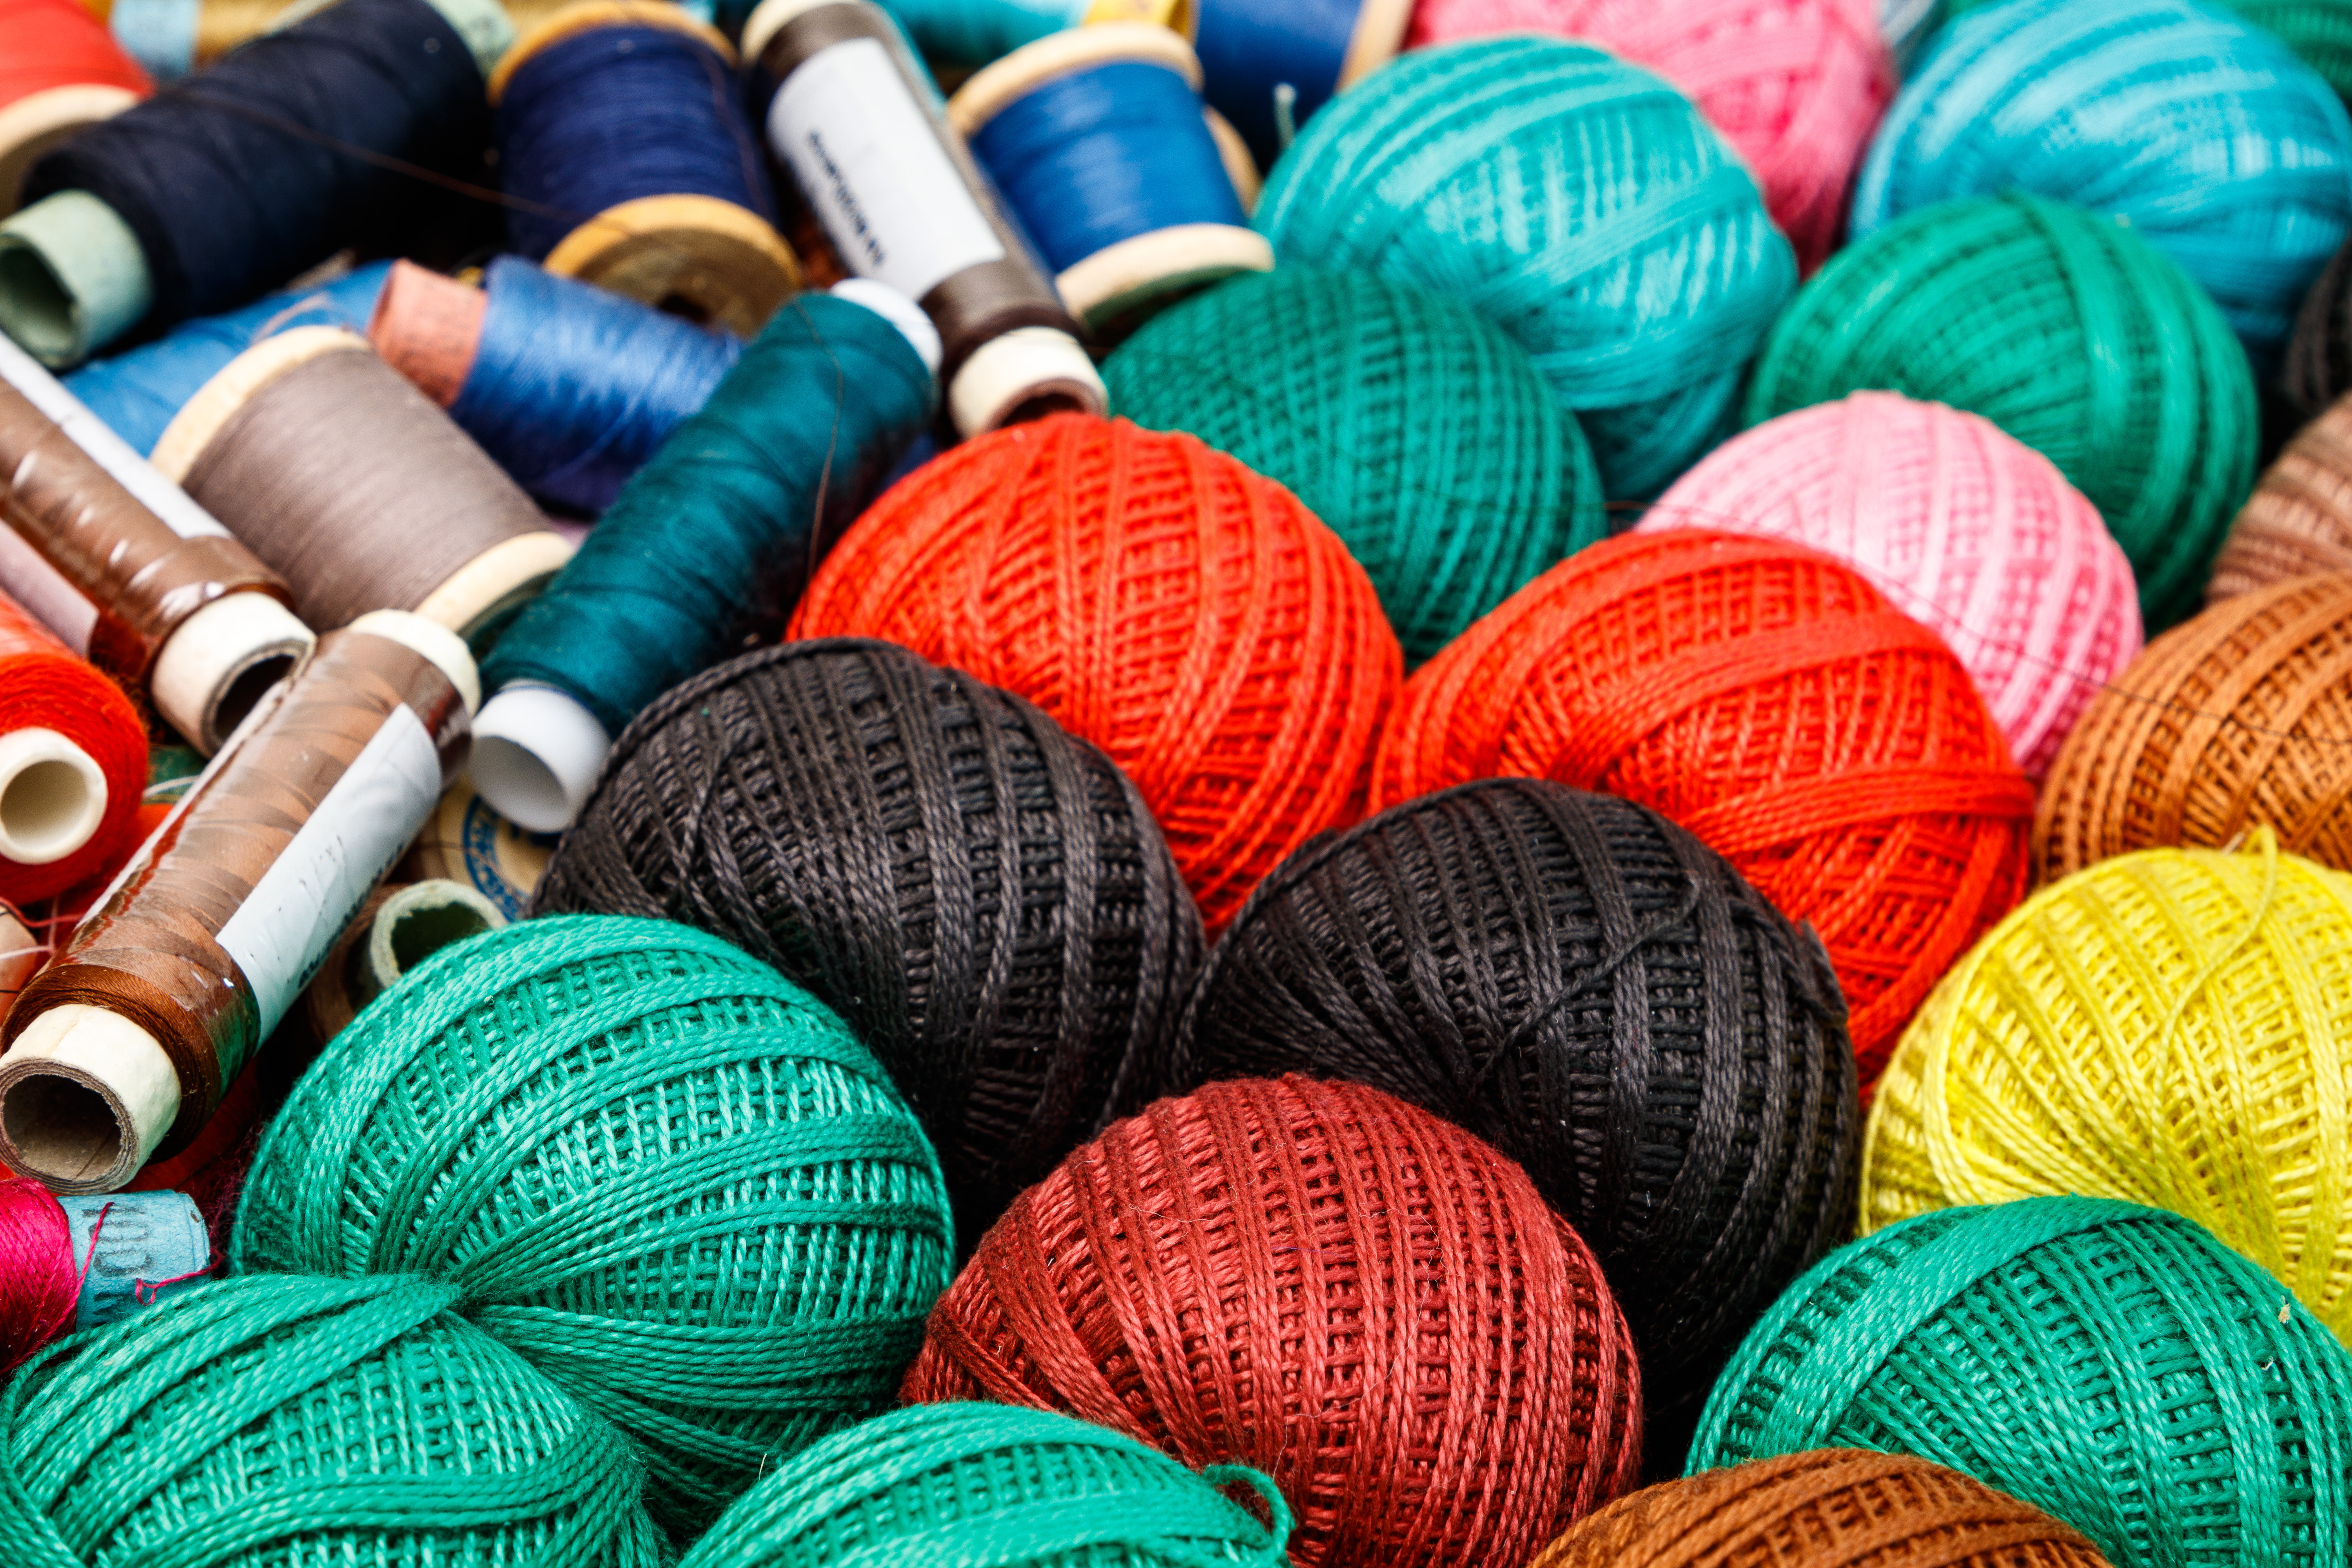
sewing thread, spool, sew, on spool, manual labor, sewing work, spool of thread, yarn, needle, colorful, haberdashery, fashion, sewing accessories, crafts, blue, product, Colorfulness, green, textile, pattern, style, teal, light, turquoise, magenta, electric blue, azure, close up, wool, aqua, collection, Tints and shades, thread, circle, fiber, woolen, still life photography, craft